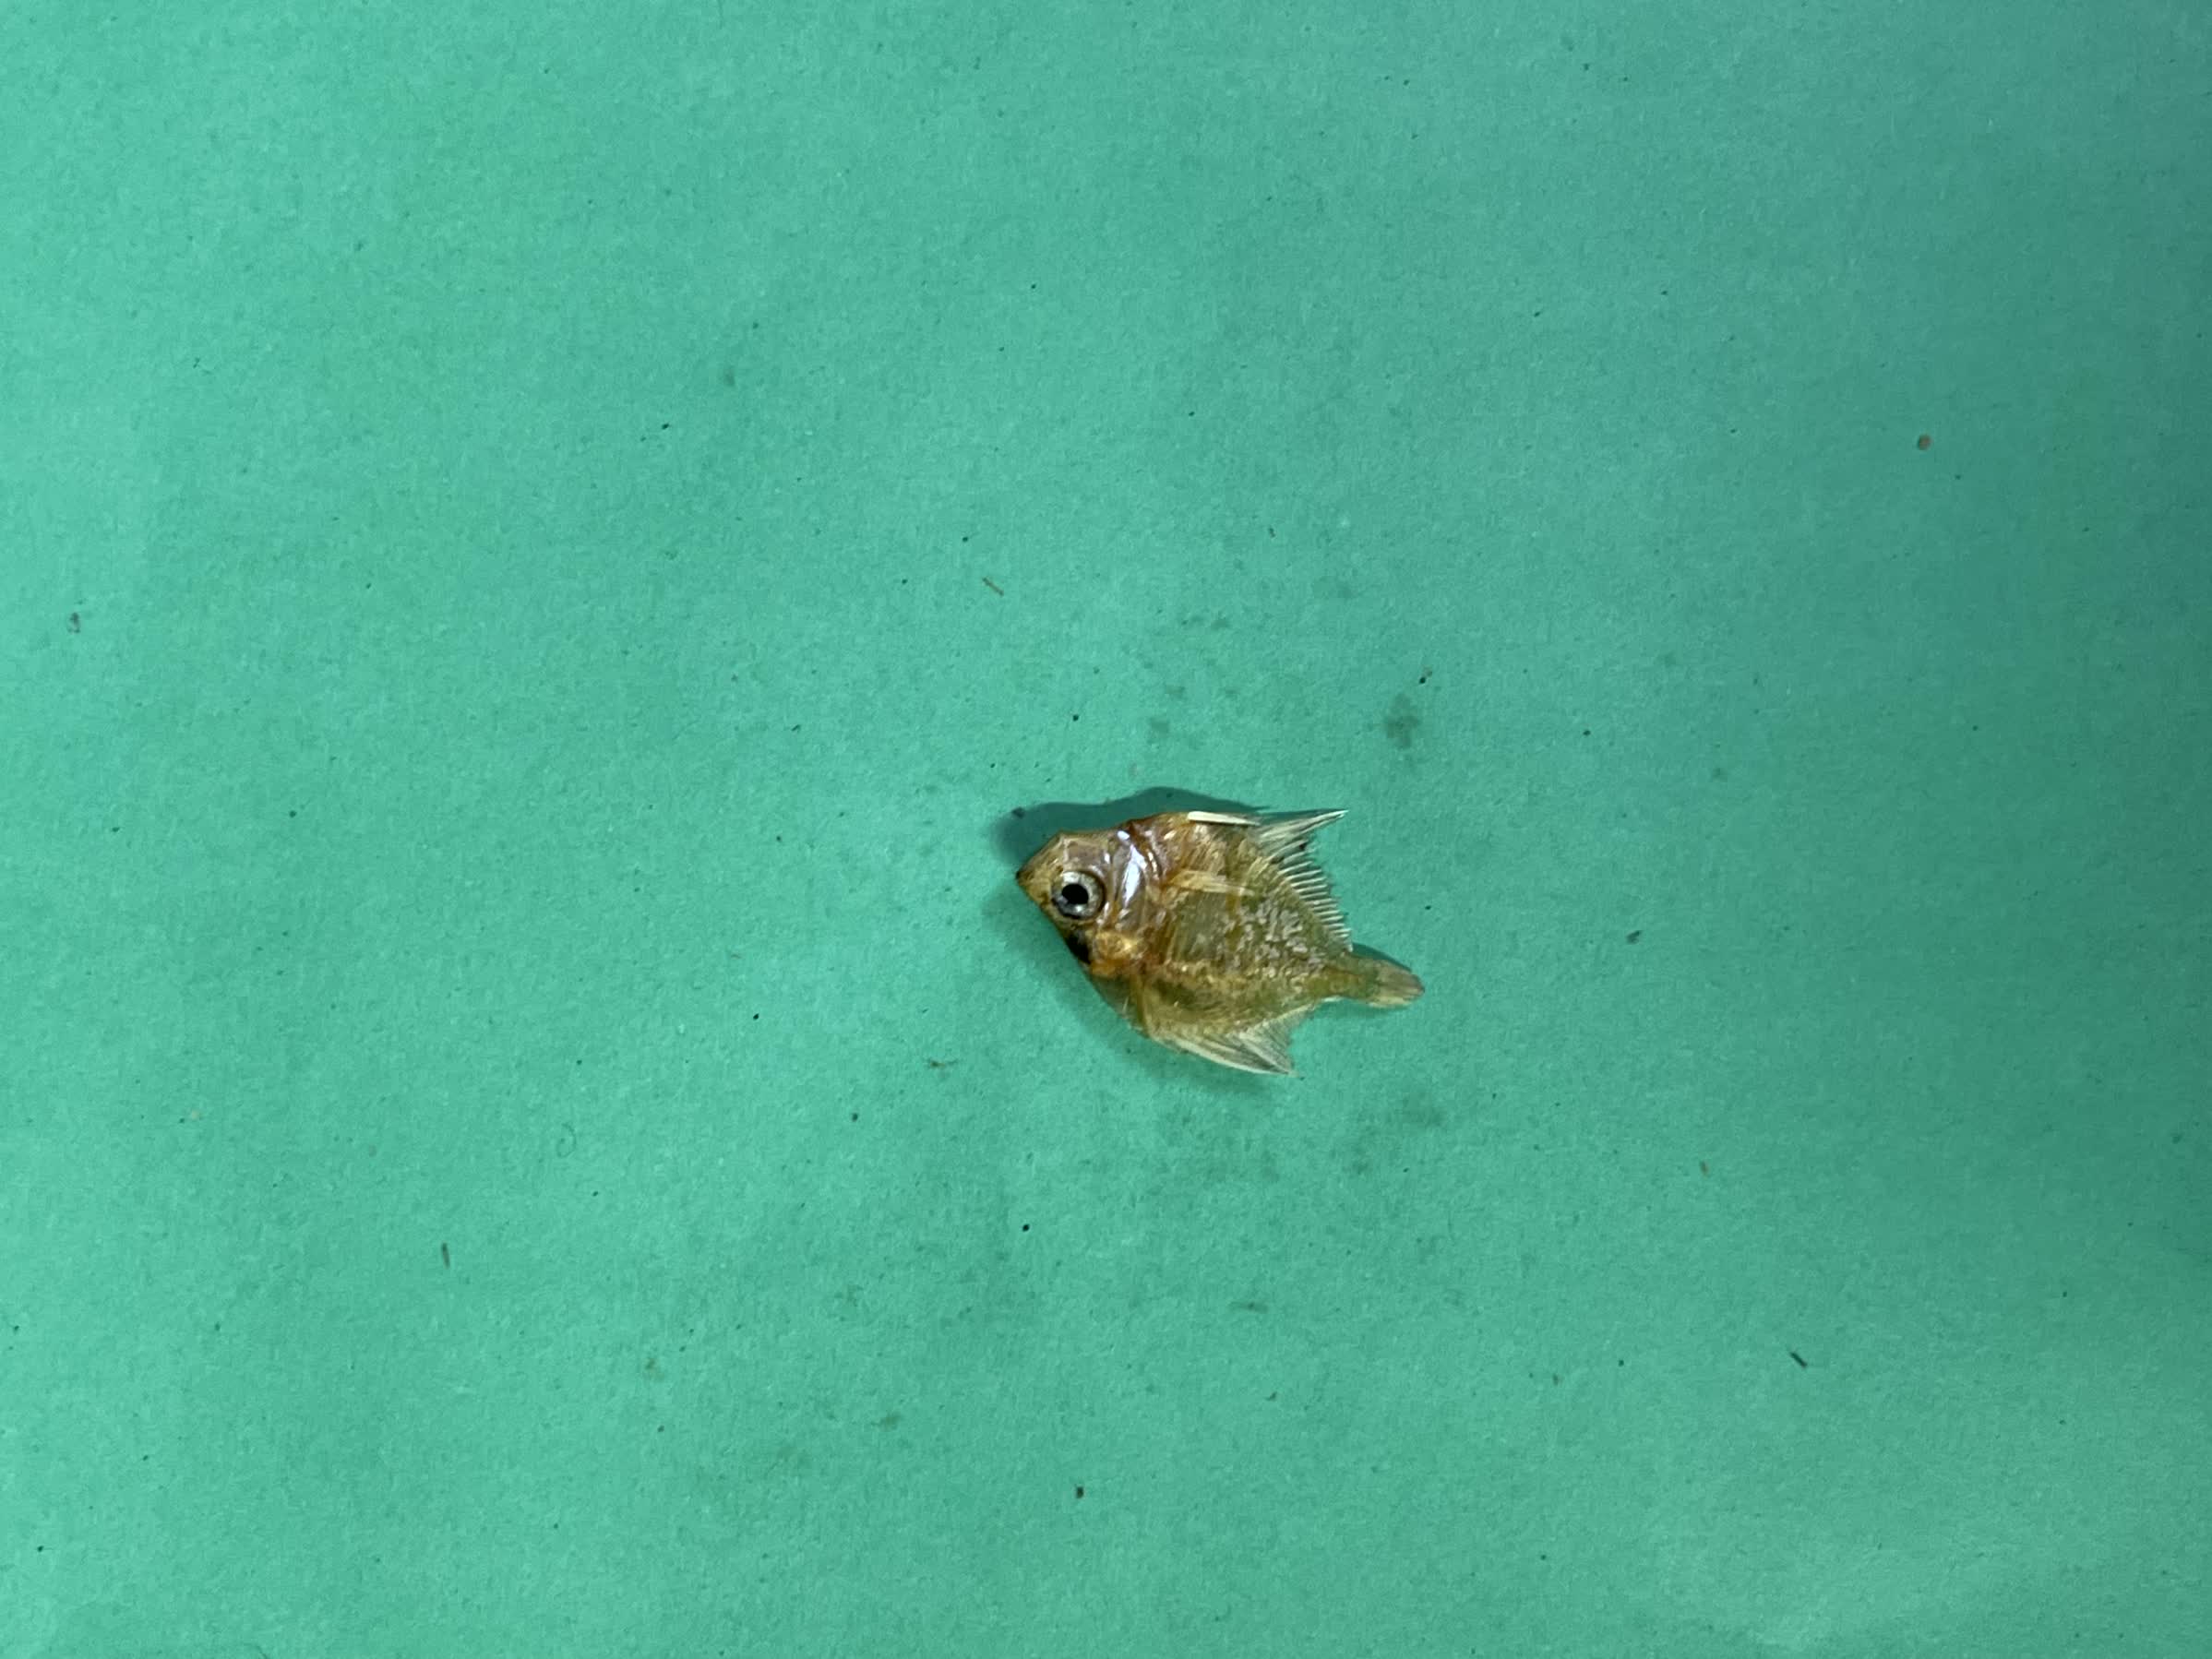
Species: Chanda